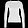
Label: Pullover